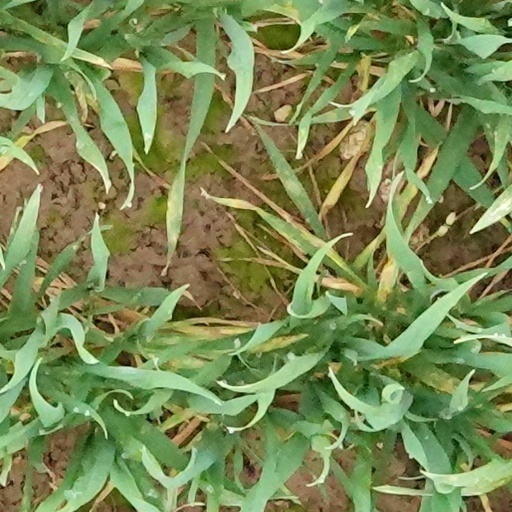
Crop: wheat